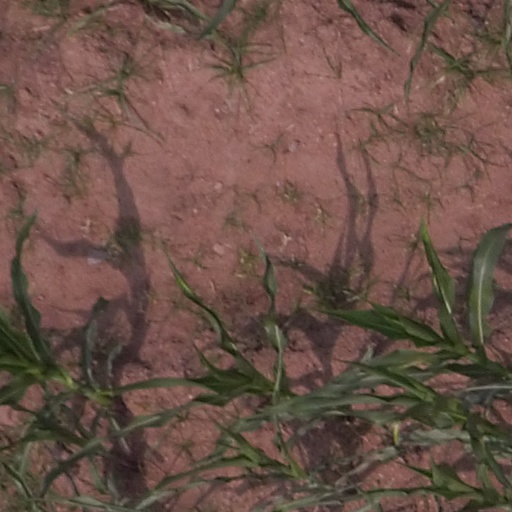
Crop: maize; corn